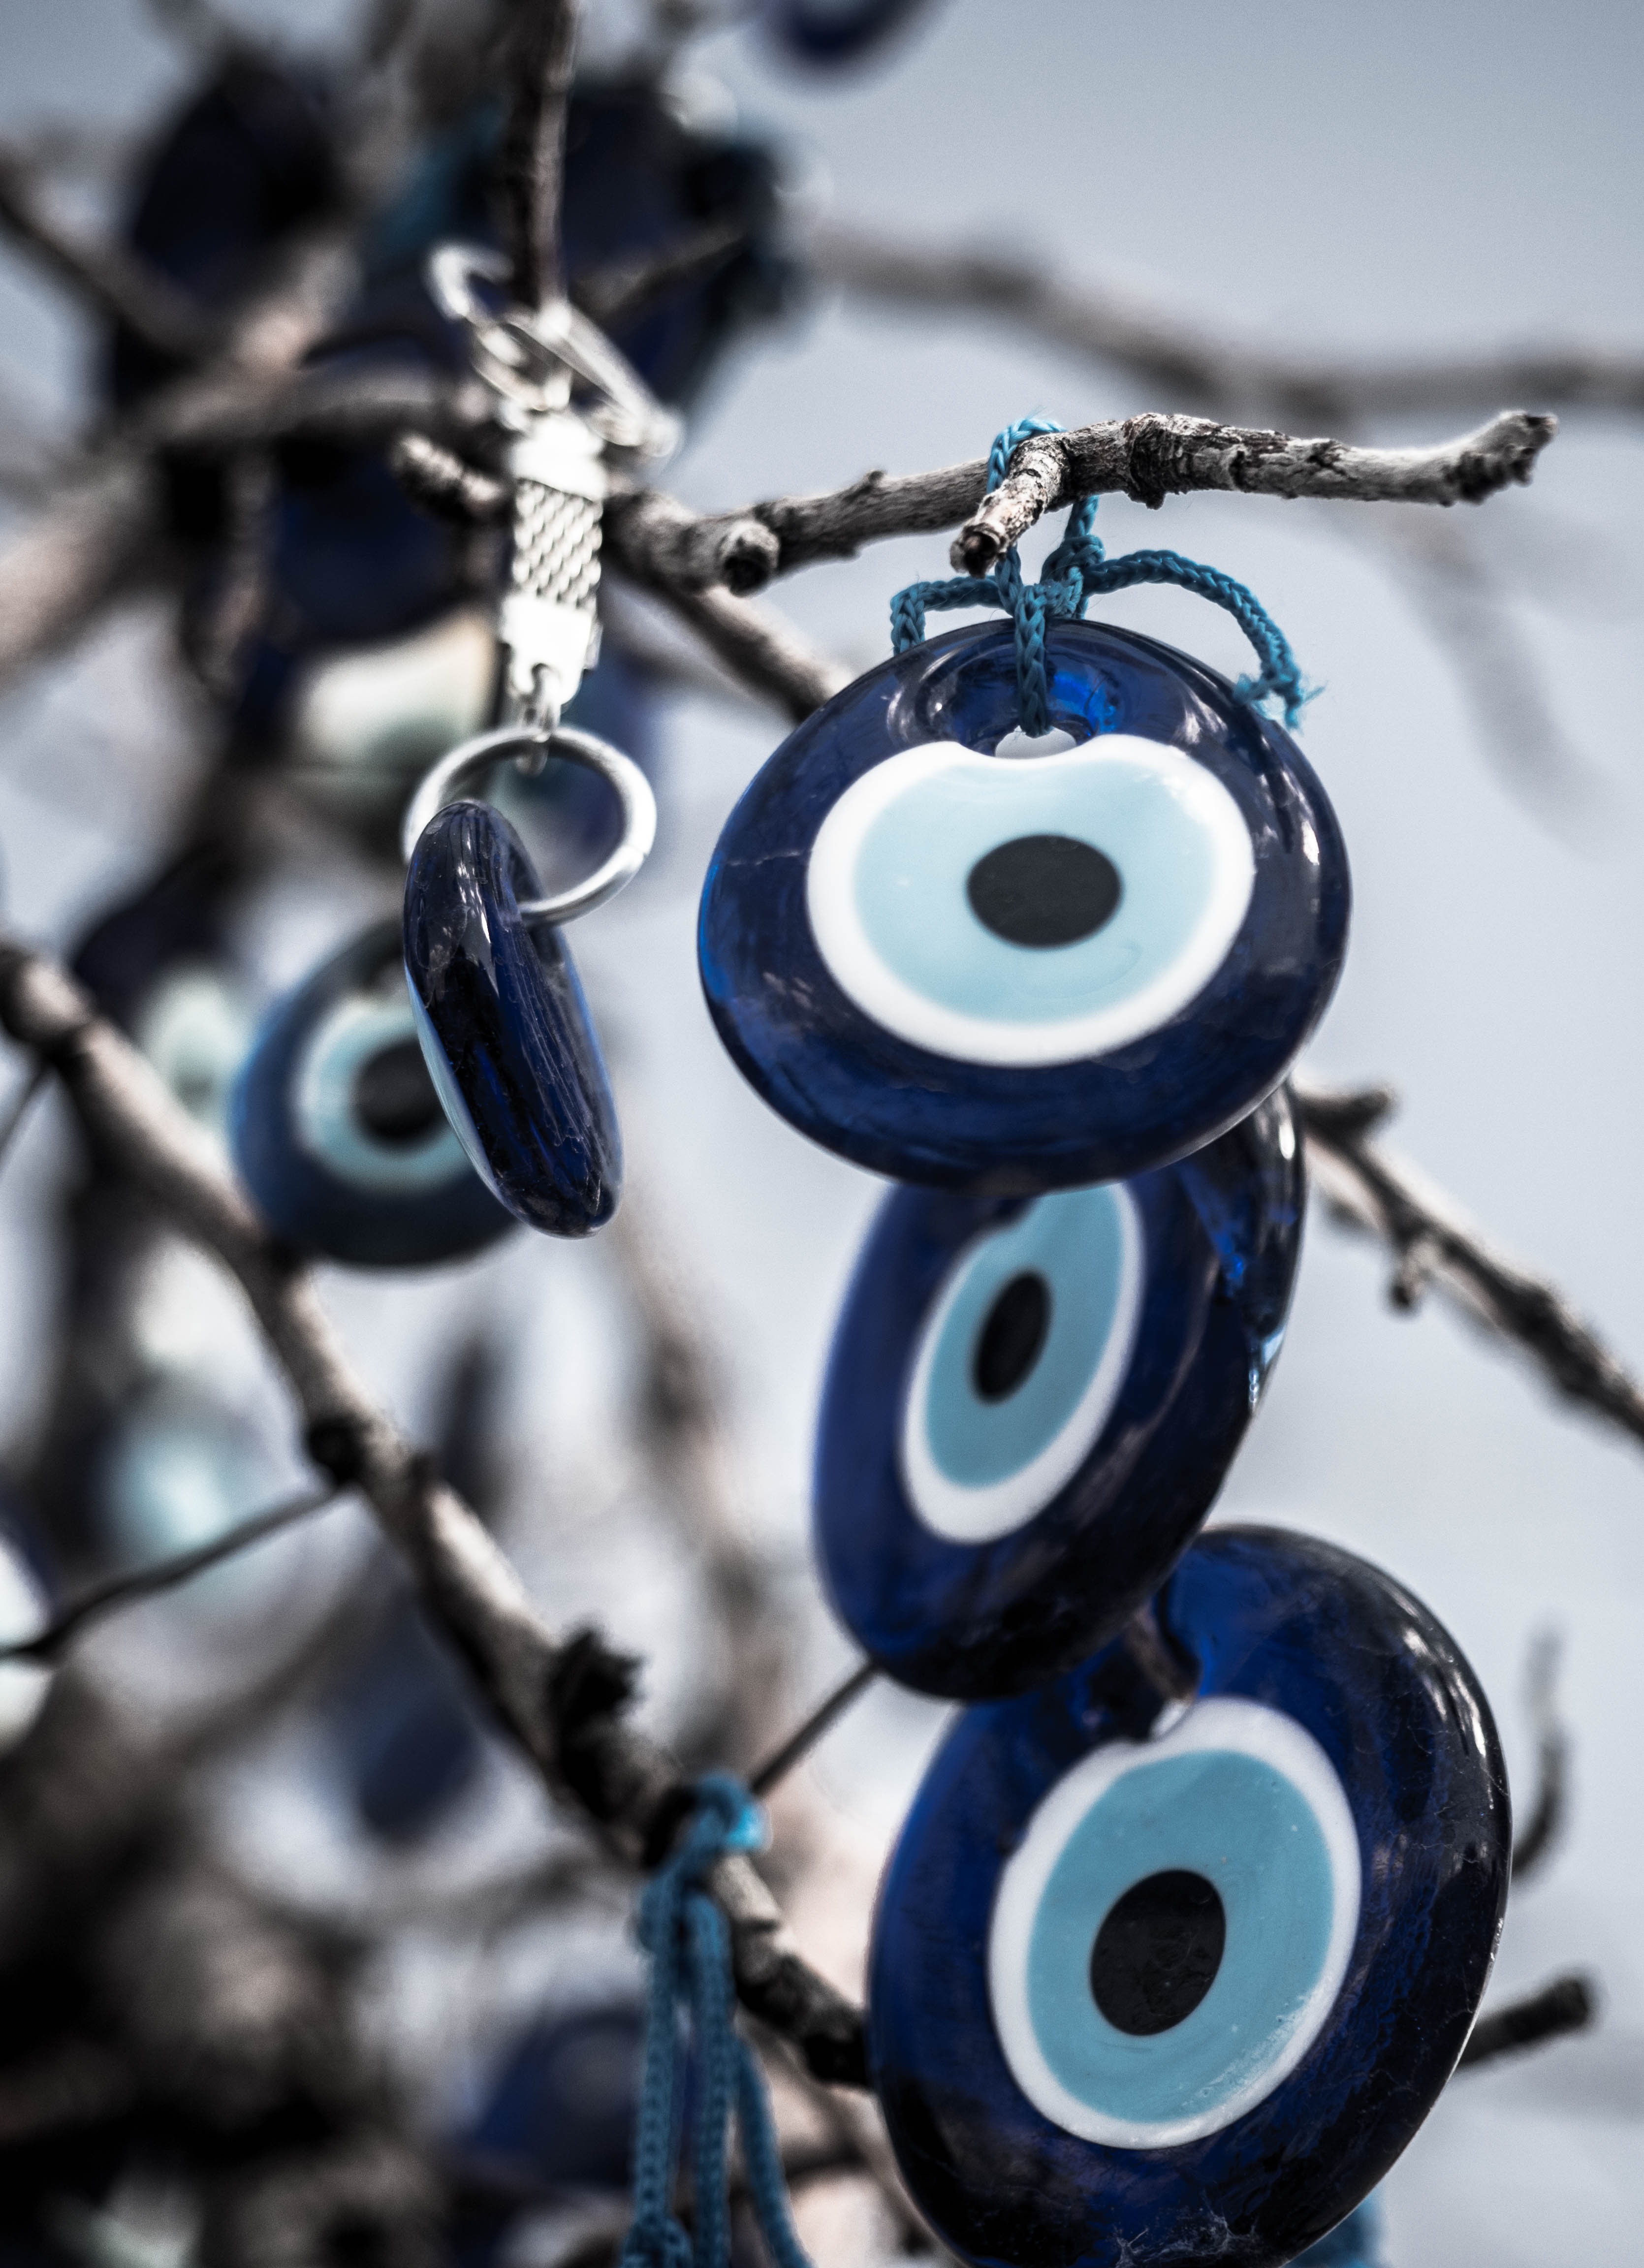
vehicle, blue, necklace, jewellery, turkey, earrings, cappadogia, fashion accessory, devil eyes